Parking space

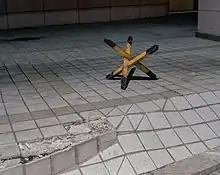
A parking obstruction bollard.

Parking spaces commonly contain a parking chock (wheel stop), which is used to prevent cars from pulling too far into the space and